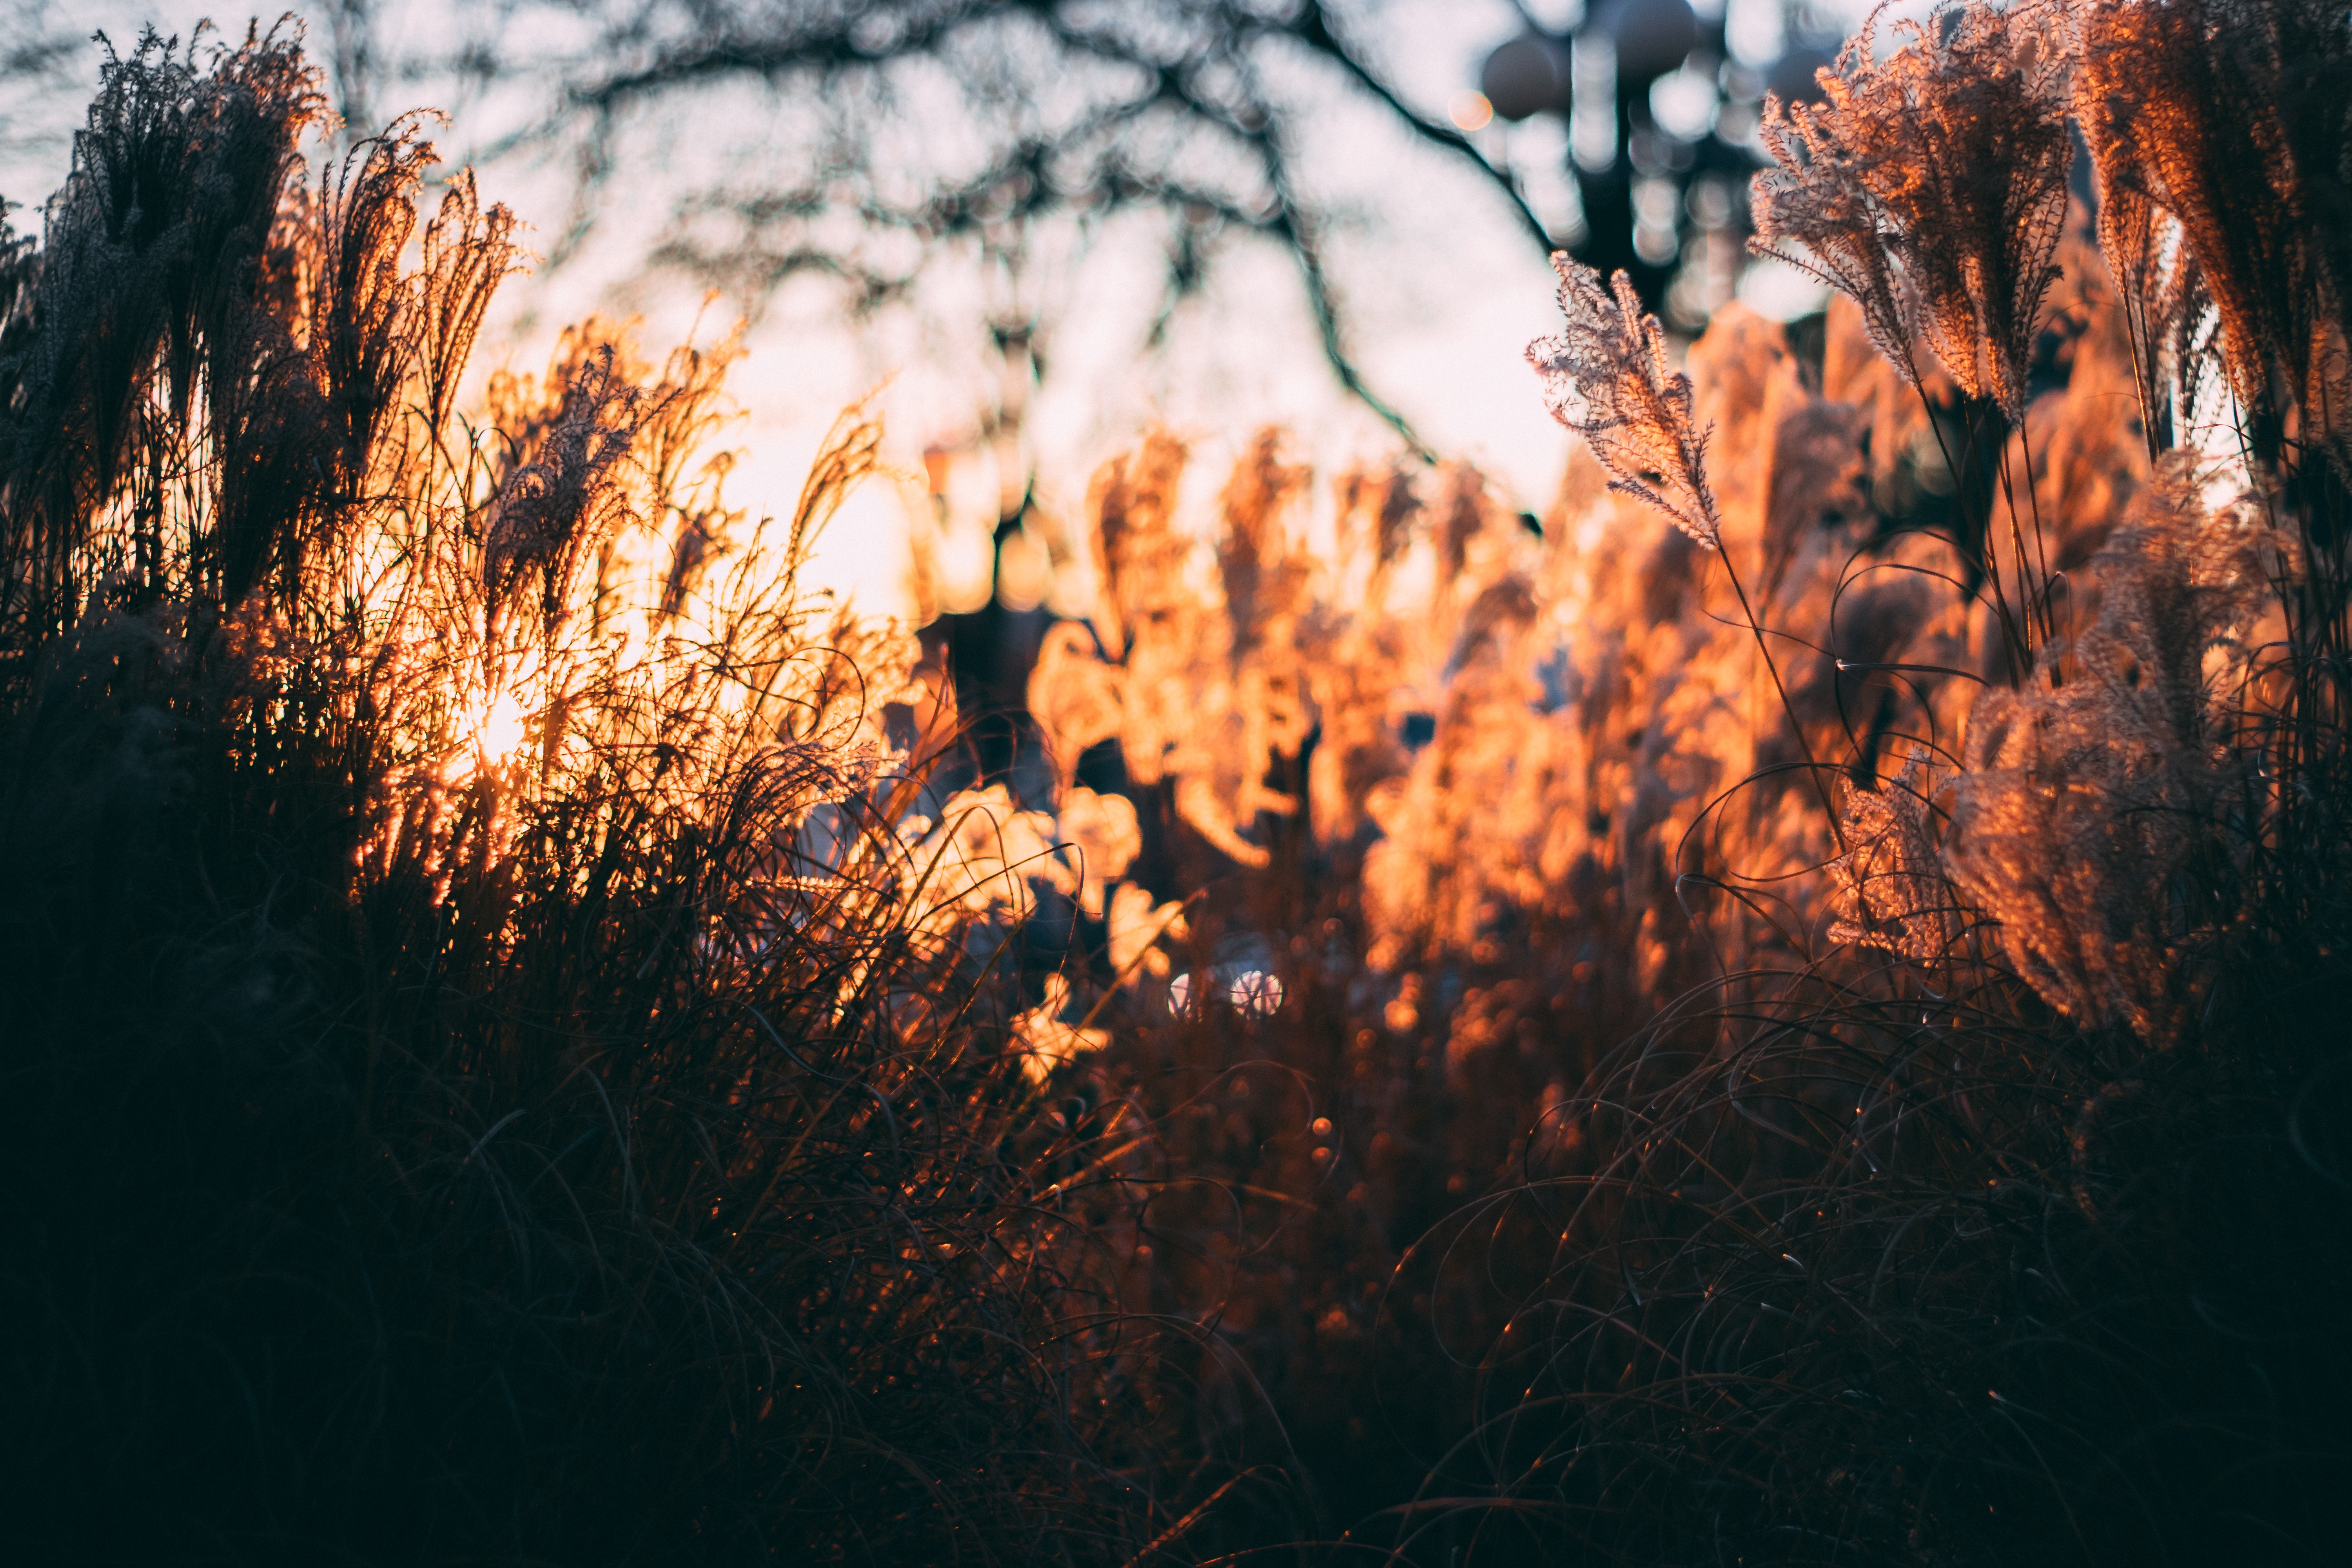
sky, nature, branch, leaf, vegetation, tree, grass, light, red, sunlight, natural landscape, orange, morning, twig, water, grass family, evening, winter, cloud, plant, atmosphere, sunset, reflection, afterglow, photography, forest, autumn, wood, landscape, sunrise, Tints and shades, dusk, plant stem, backlighting